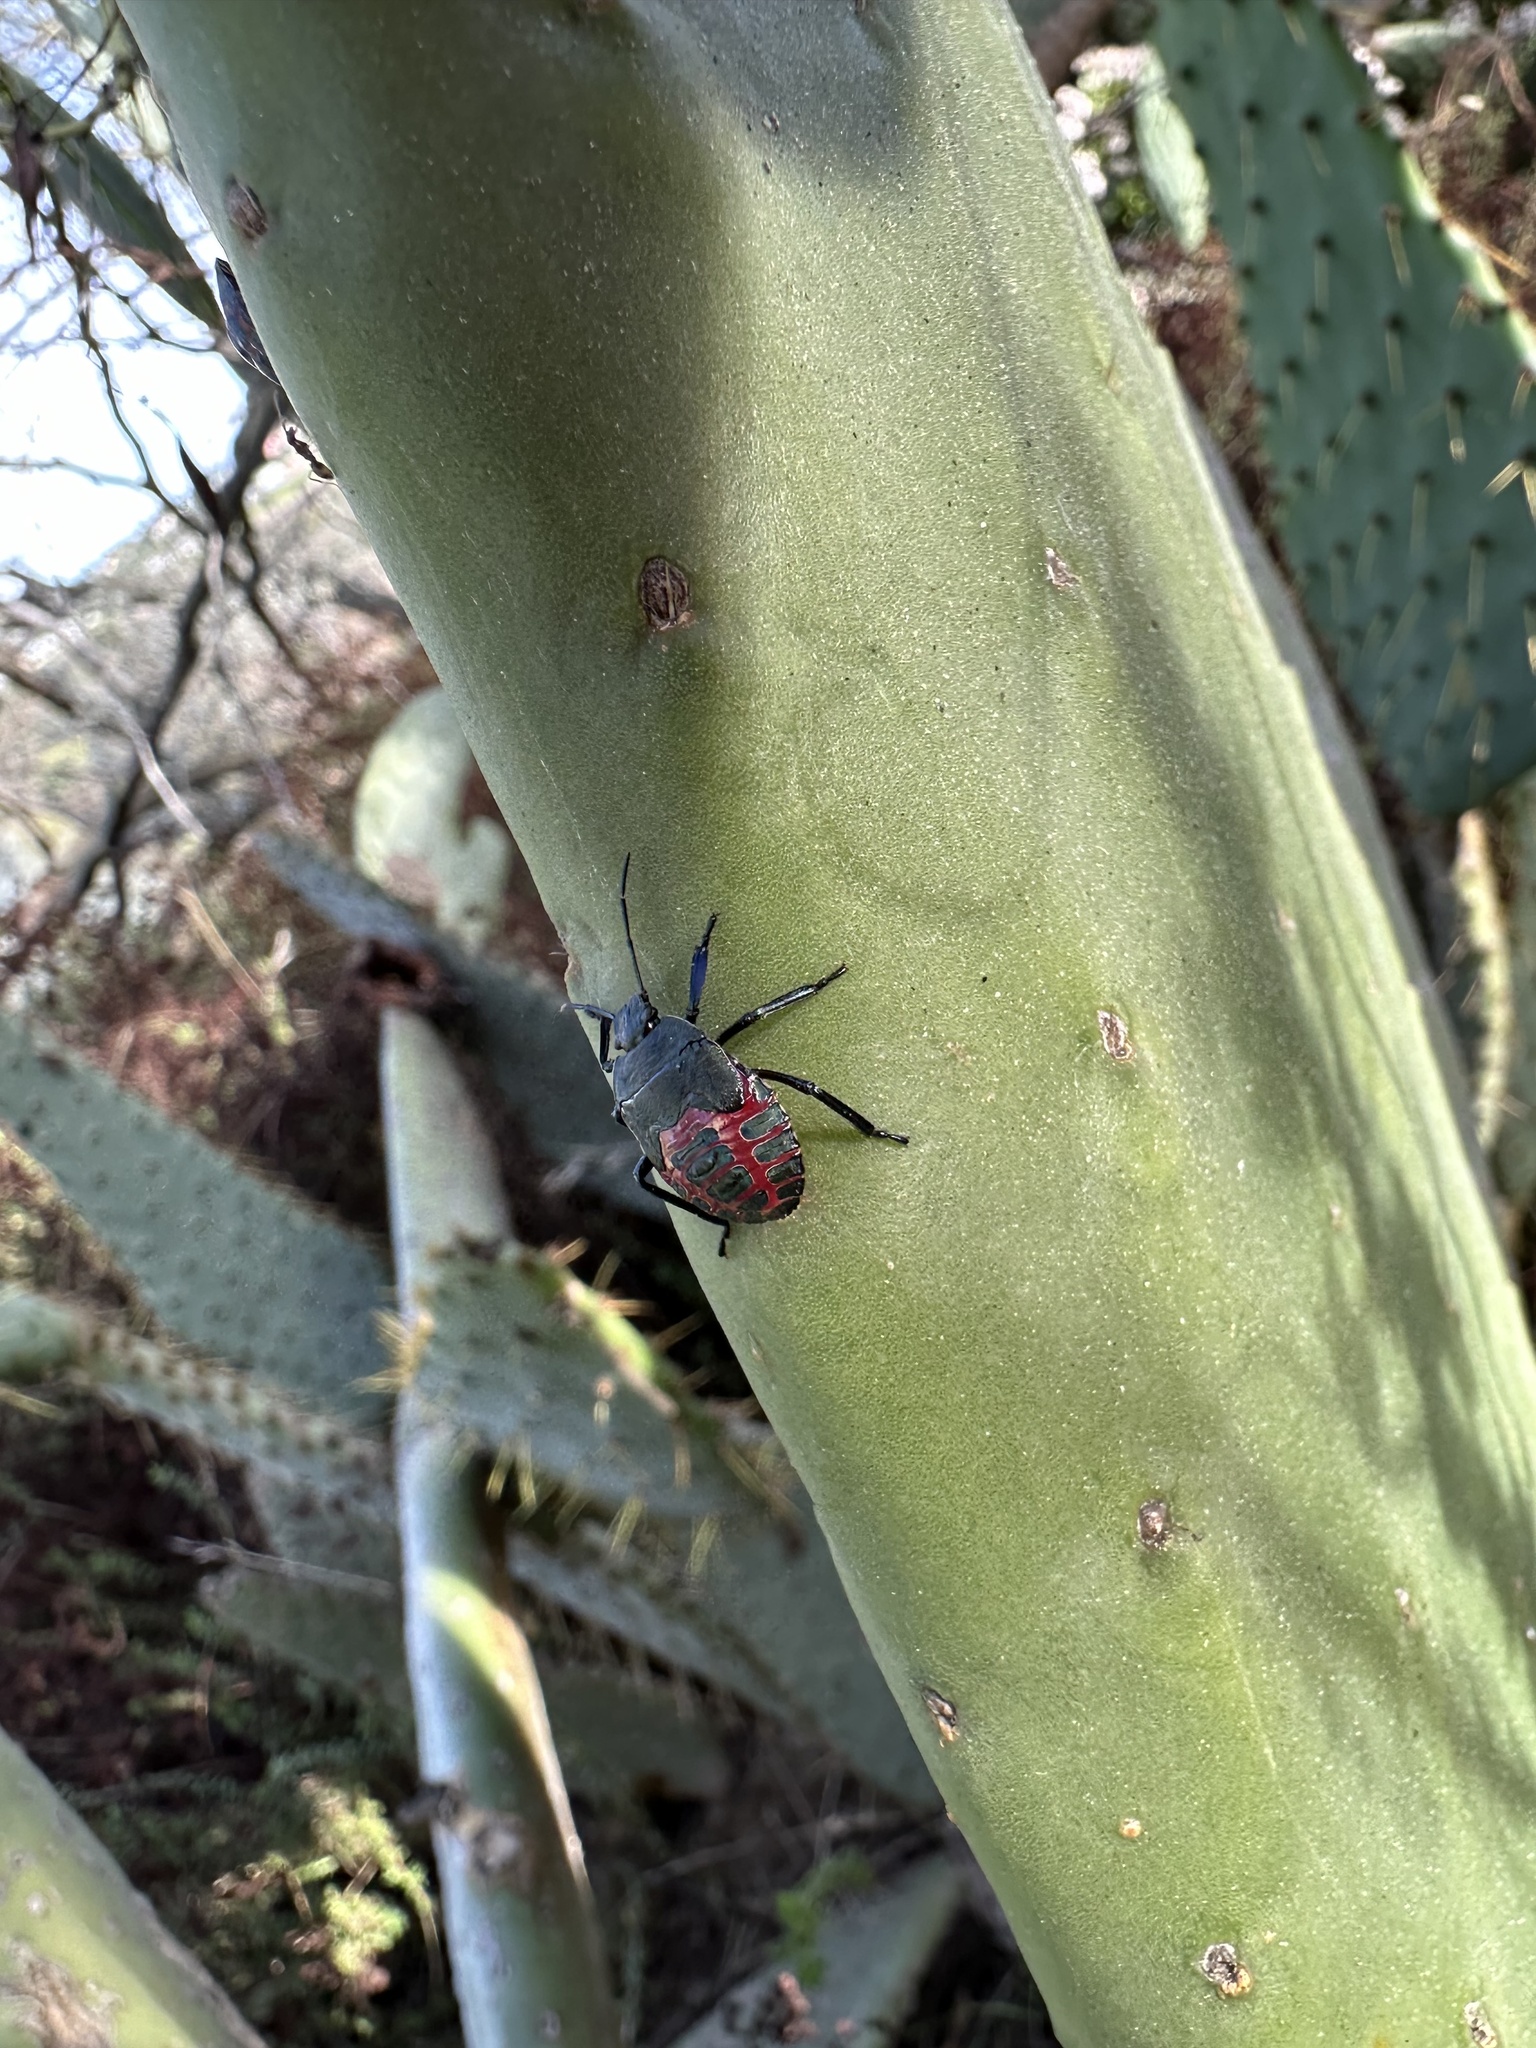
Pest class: stink_bug